Sir Alexander Allan, 1st Baronet

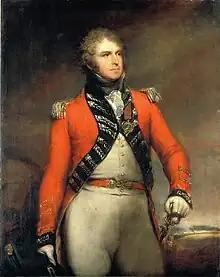
Portrait of Sir Alexander Allan

Of obscure origins, he joined the East India Company as a cadet in 1779 and had been promoted to captain when he served in the Fourth Mysore War in 1798 as Deputy Quartermaster-General. He painted numerous water colours of the campaign.